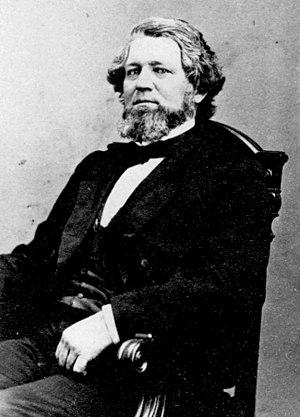
John B. Preston a été le premier Géomètre-expert du territoire de l'Oregon, dans l'ouest des États-Unis.